Remus von Woyrsch

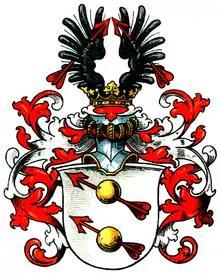
Coat of arms of the ancient

Martin Wilhelm Remus von Woyrsch (4 February 1847 – 6 August 1920) was a Prussian field marshal, a member of the Prussian House of Lords from 1908 to 1918, and an "Ehrenkommendator" or Honorary Commander of the Order of St. John.